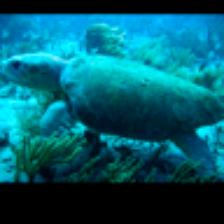
Label: NonHuman